Yahaya Abubakar

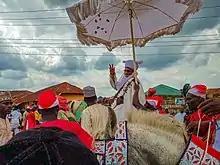
Eid fitri durbar festival 2019 with Etsu nupe

Brig. Gen. Yahaya Abubakar (Rtd) CFR is a first class traditional ruler (Emir or Amir) who has been the 12th Etsu Nupe, or King of the Nupe Kingdom, since 2003.